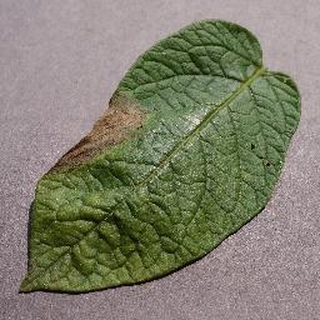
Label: potato_late_blight